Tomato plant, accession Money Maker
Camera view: horizontal (90 deg, fisheye); turntable rotation: 120 degrees
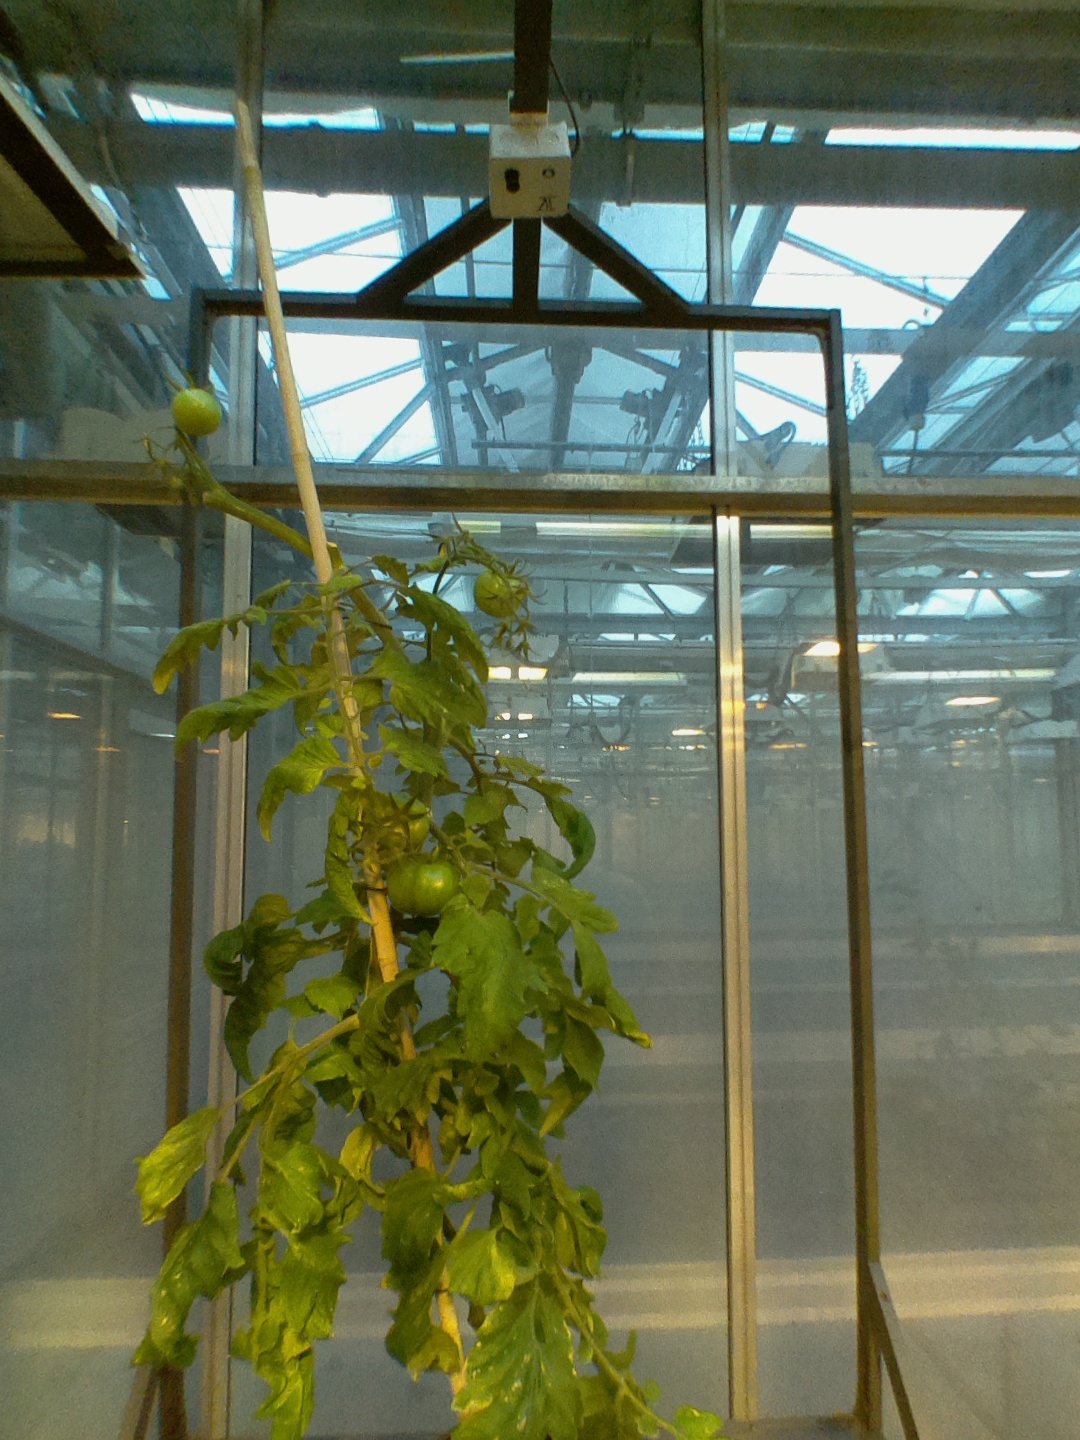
BBCH growth stage 79: 90% -100% of final fruit size